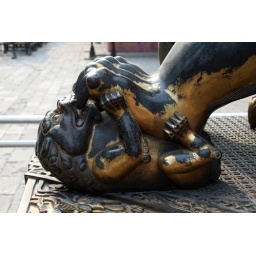
Forbidden City: A lion has a cub under her left paw!